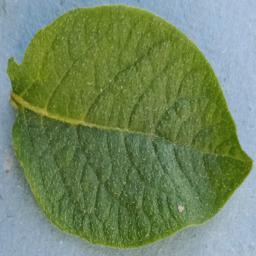
Label: Potato___Healthy